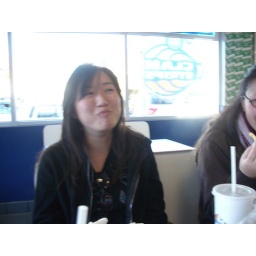
1 white castle in 1 bite (part 3)